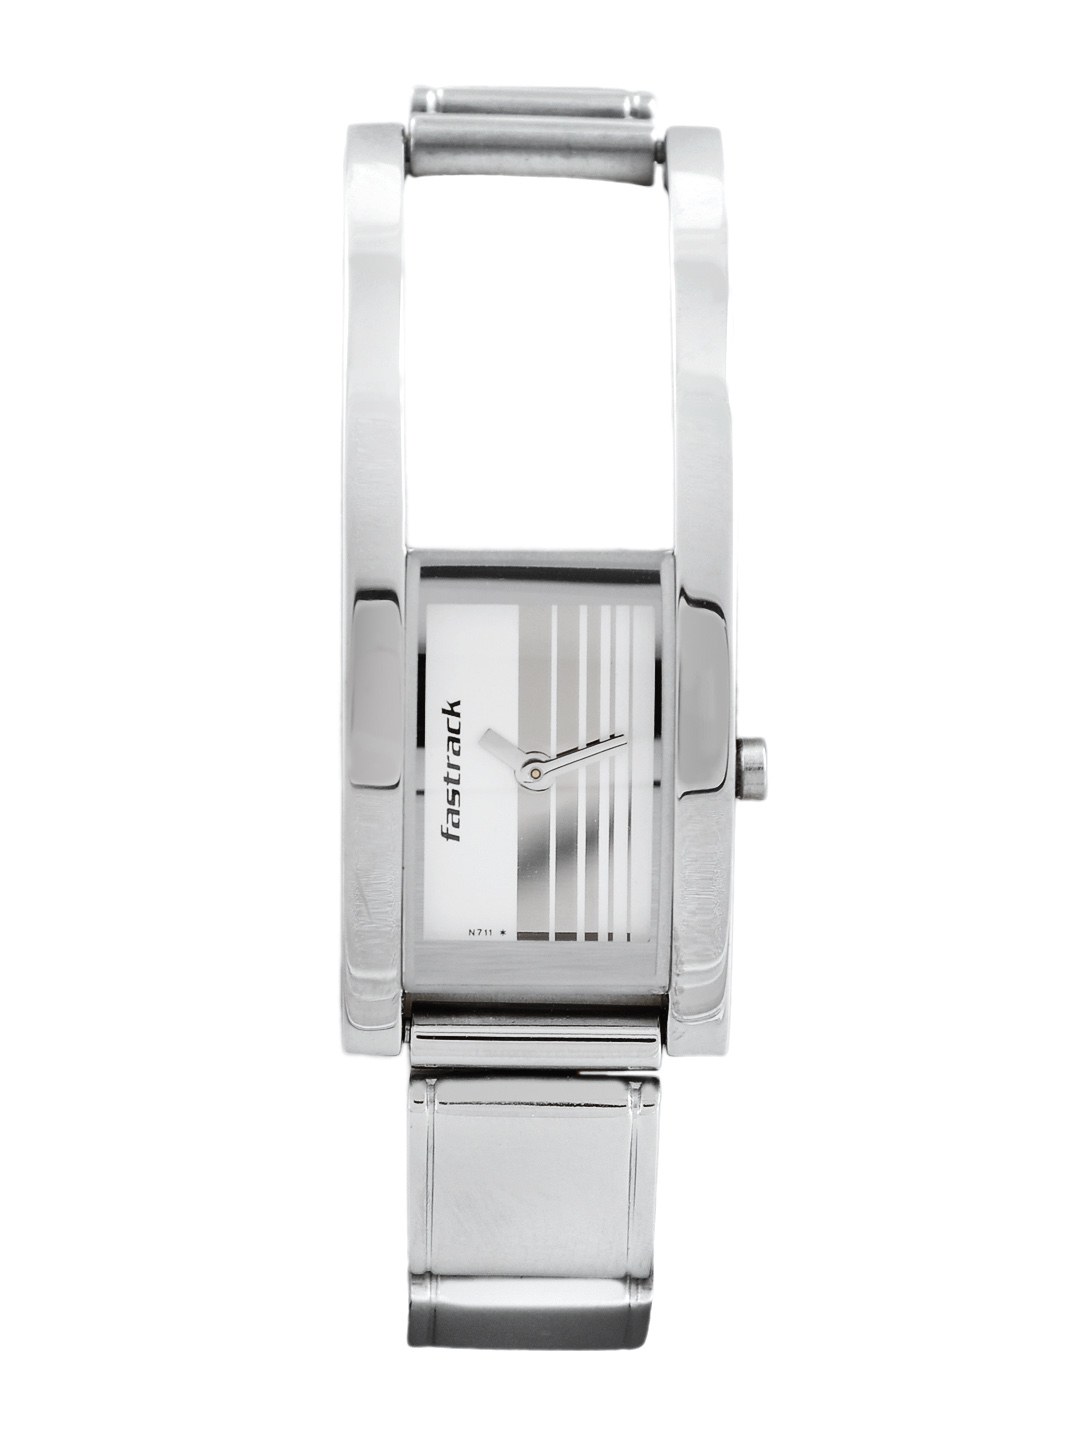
Fastrack Women White Dial Watch N2166SM01
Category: Accessories / Watches / Watches
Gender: Women
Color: White
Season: Winter 2016
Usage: Casual